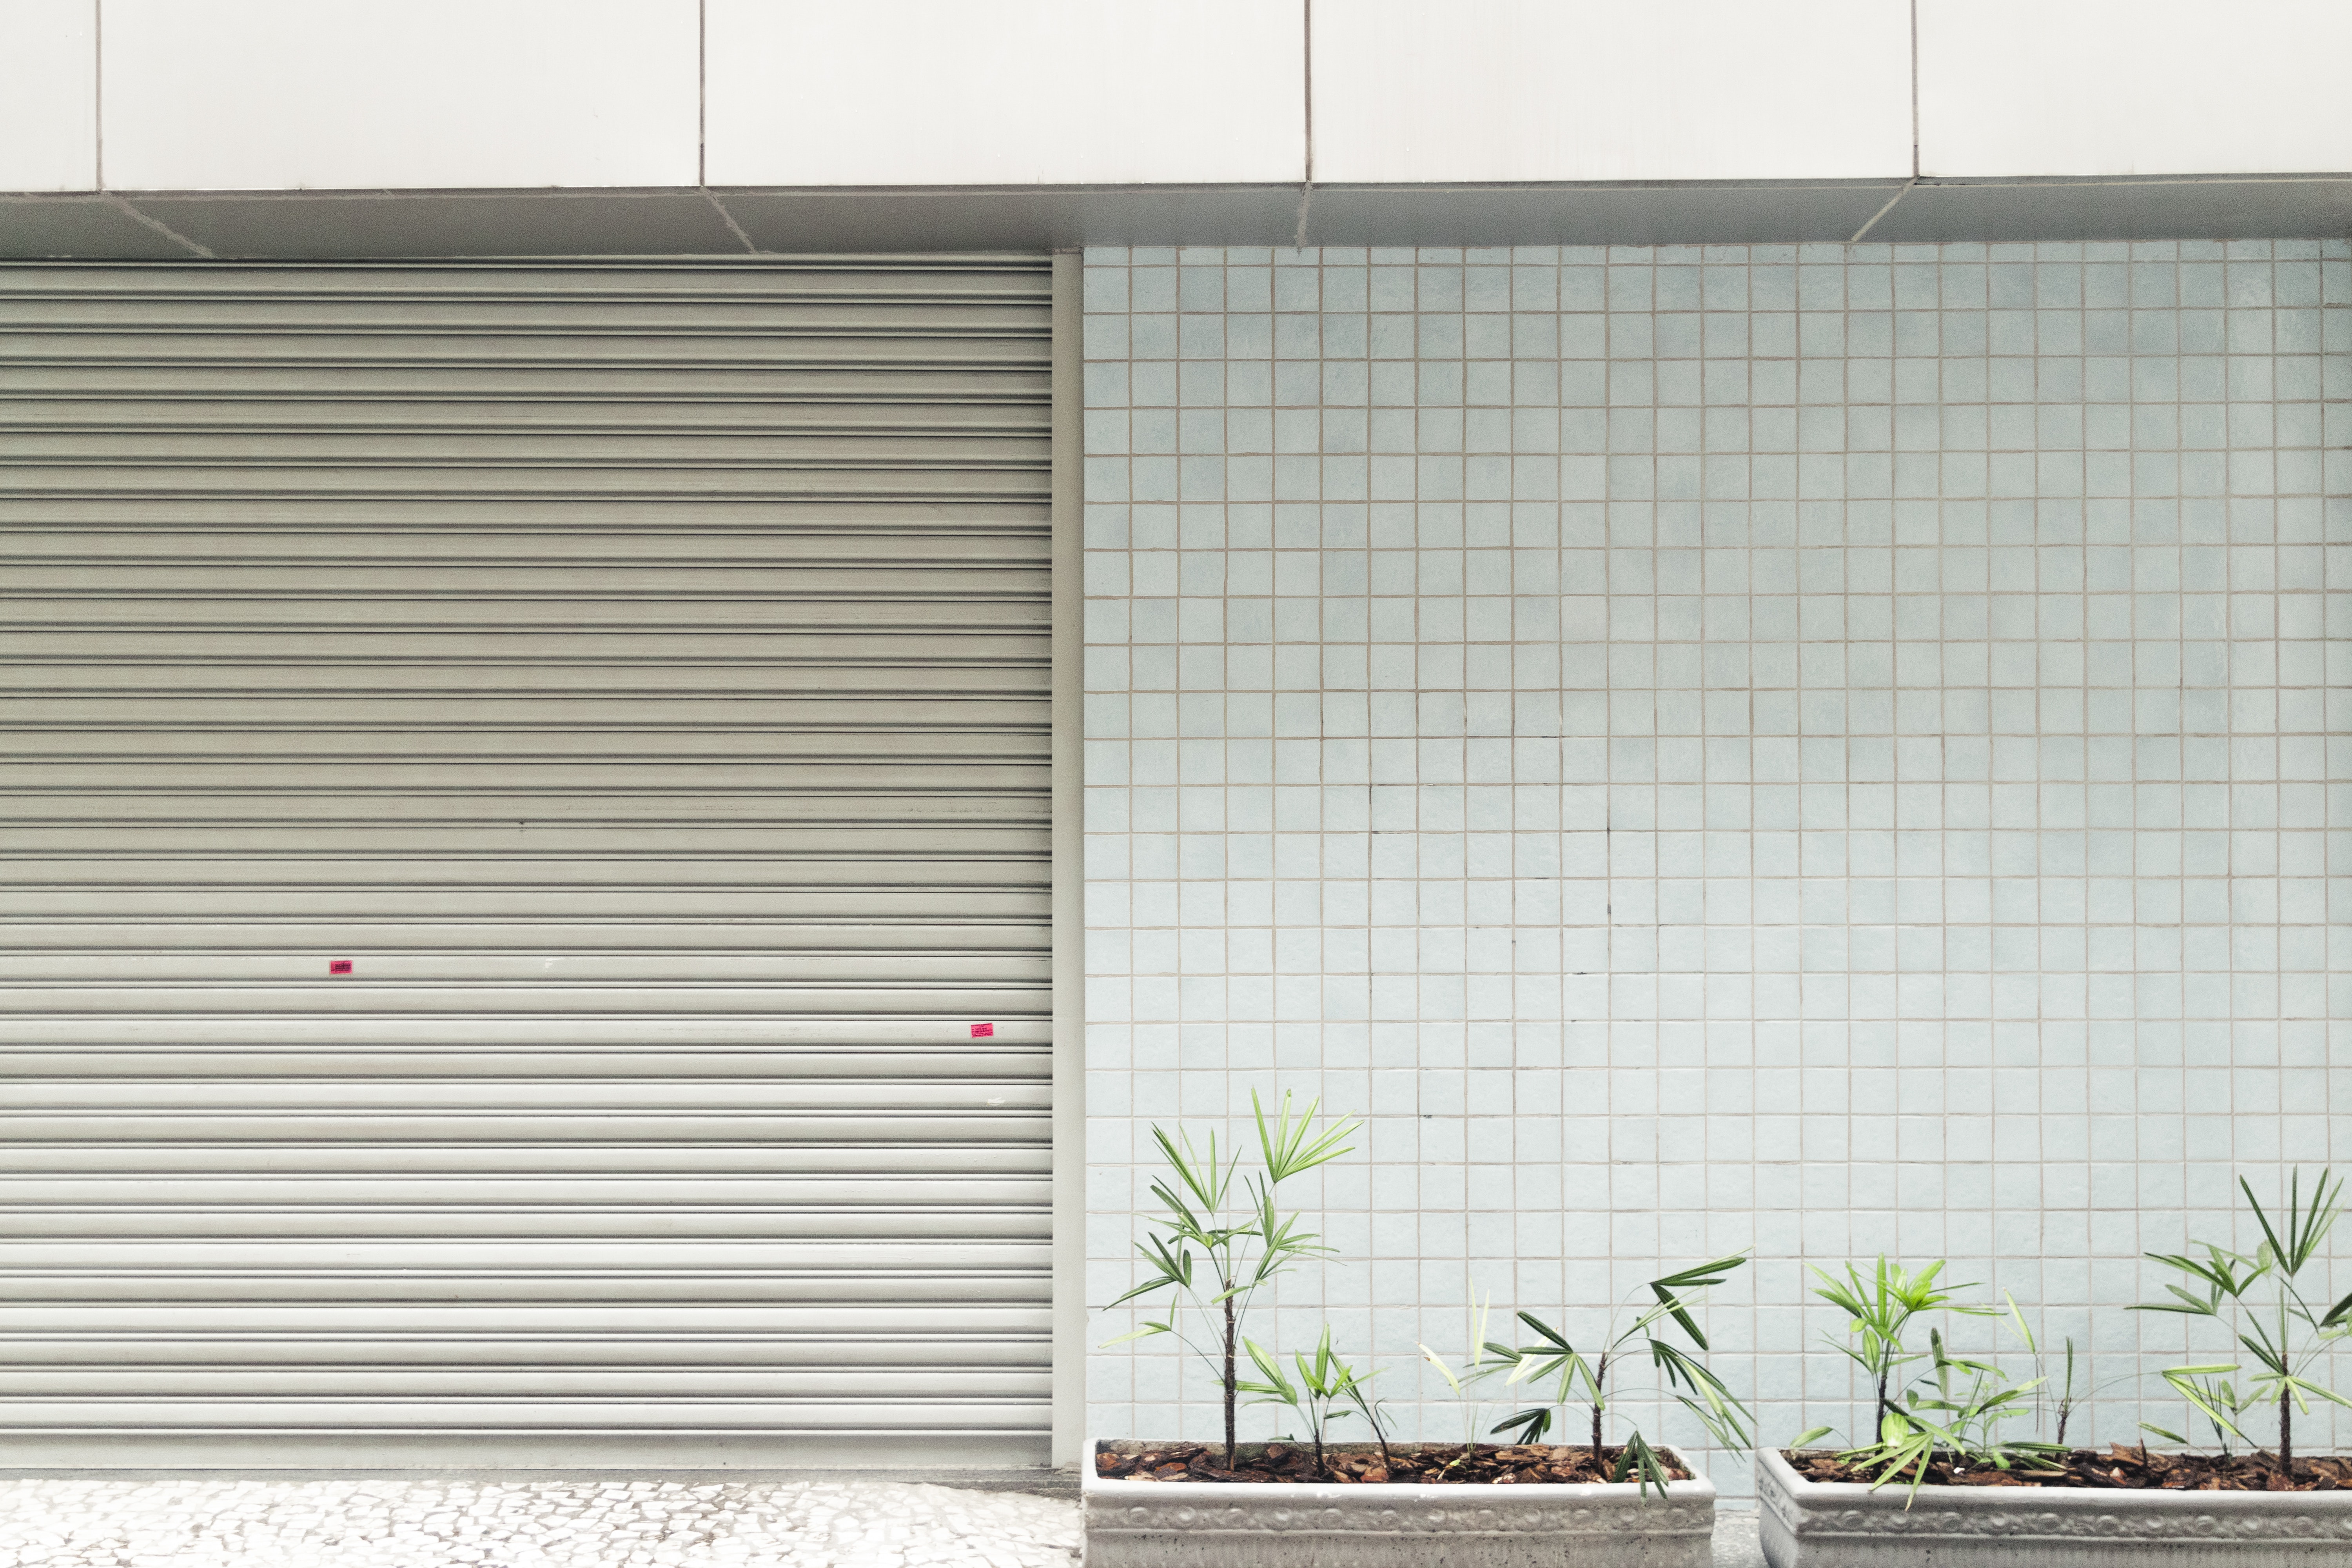
window covering, window blind, window treatment, line, interior design, window, architecture, textile, plant, shade, facade, curtain, door